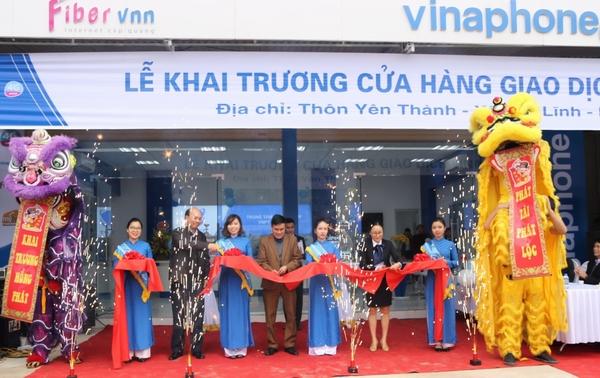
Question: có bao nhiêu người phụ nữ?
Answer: có năm